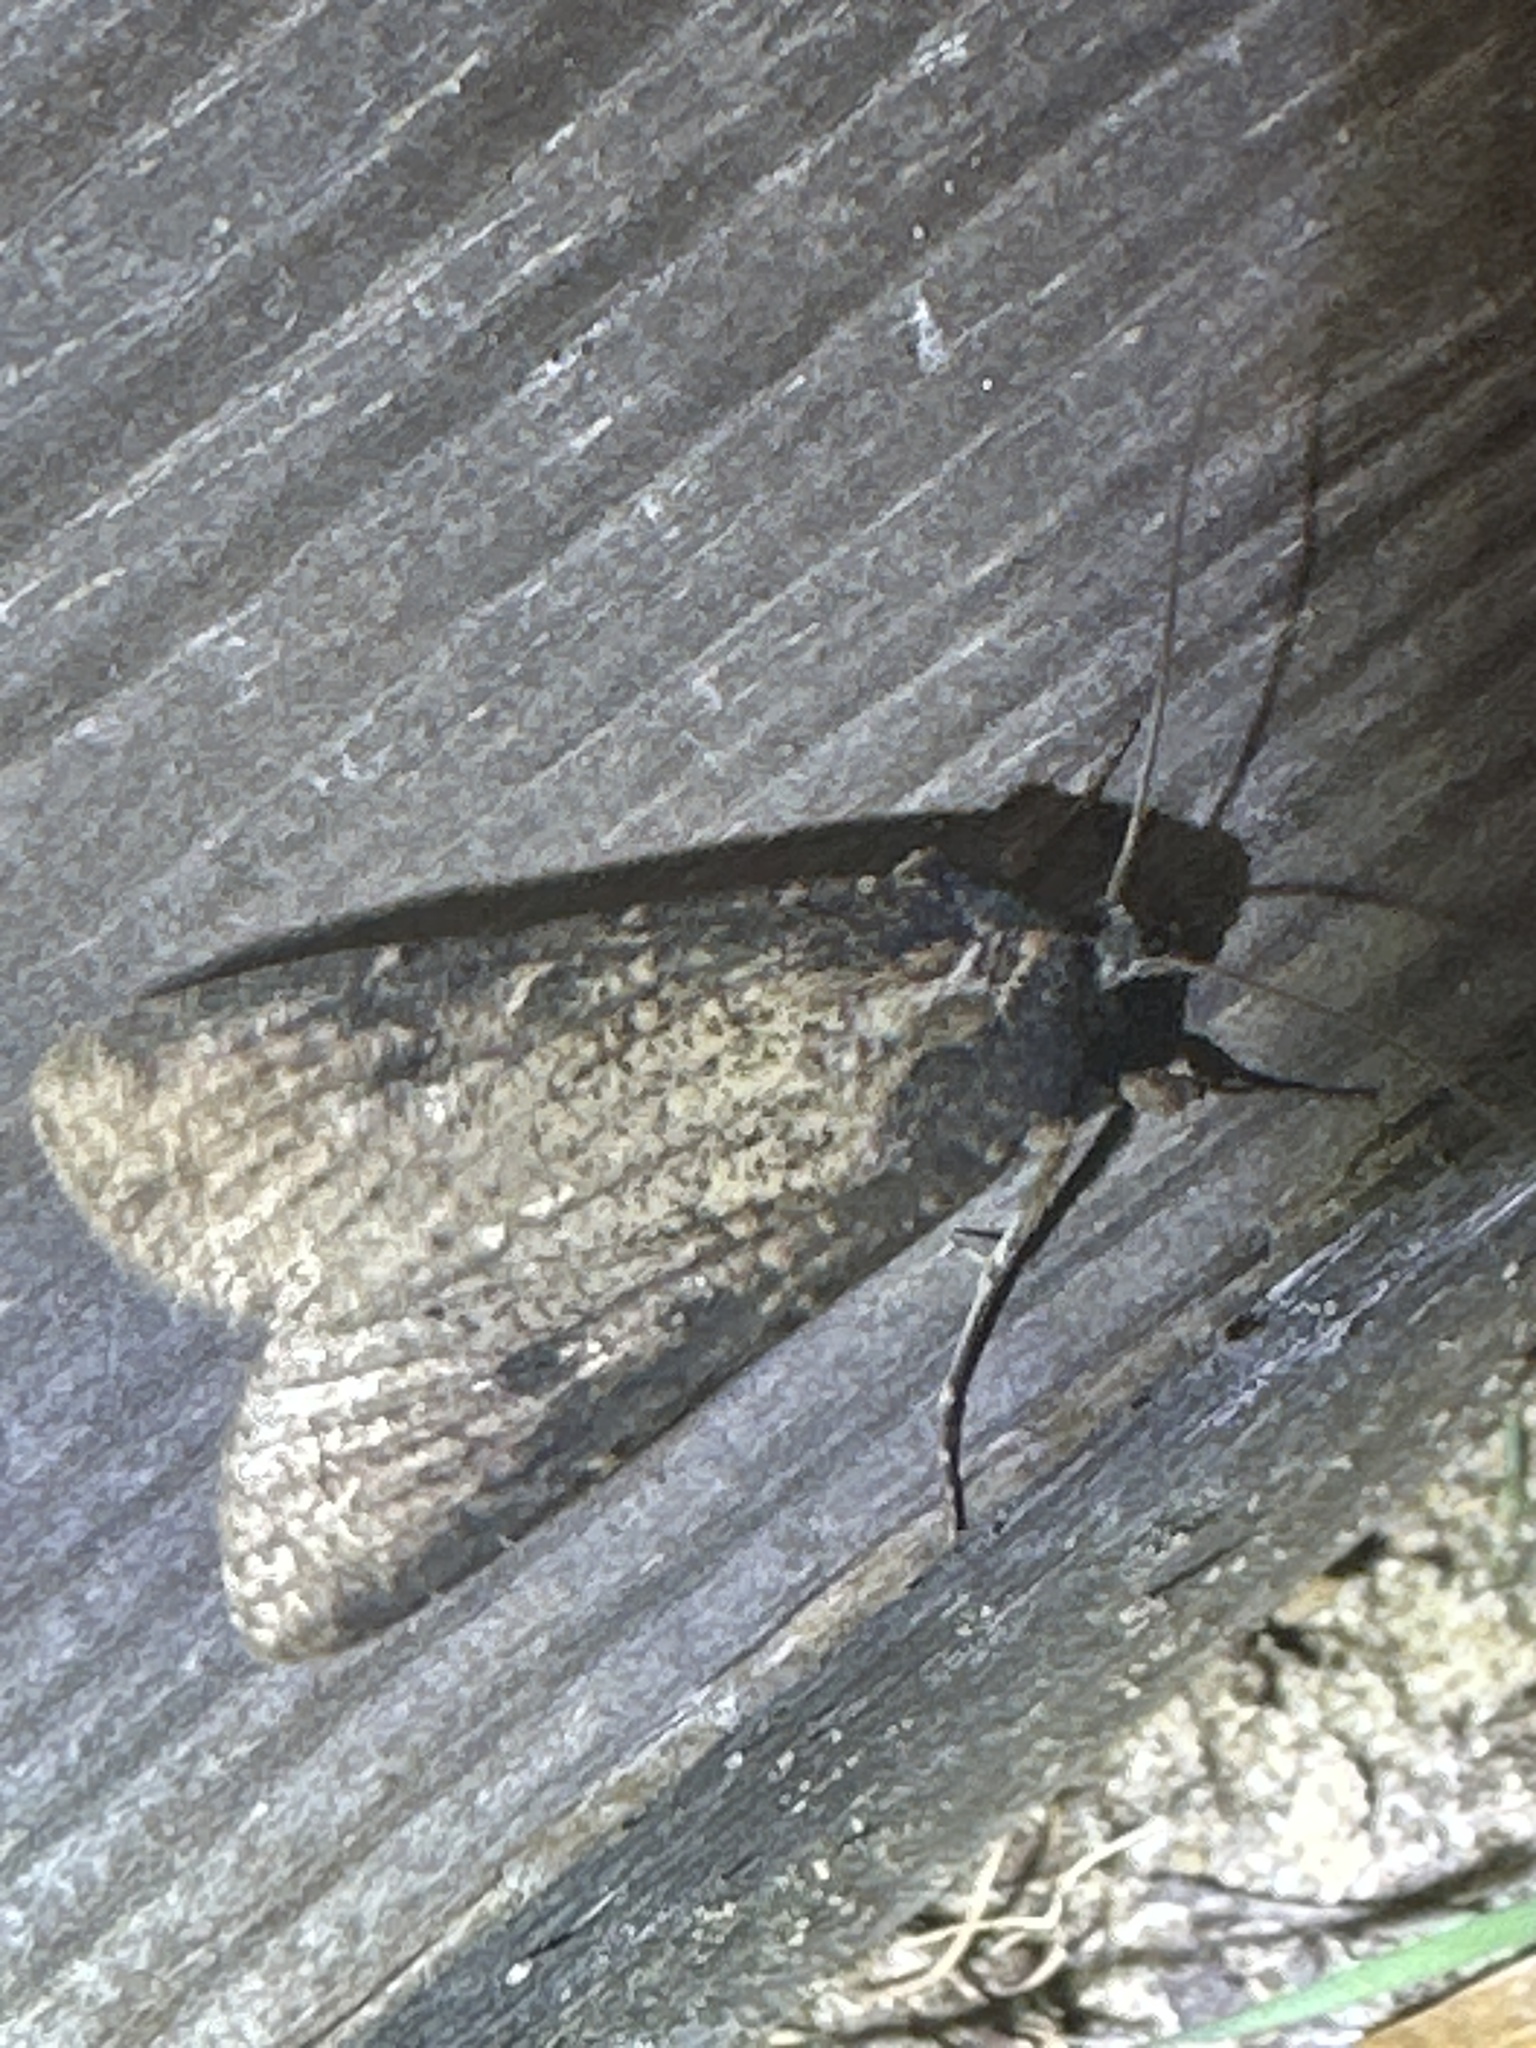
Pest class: cutworms